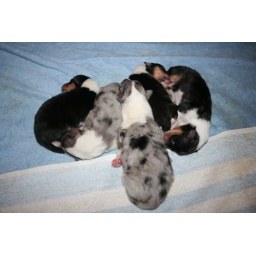
big w/f blue dog in middle, he's huge and very pretty!